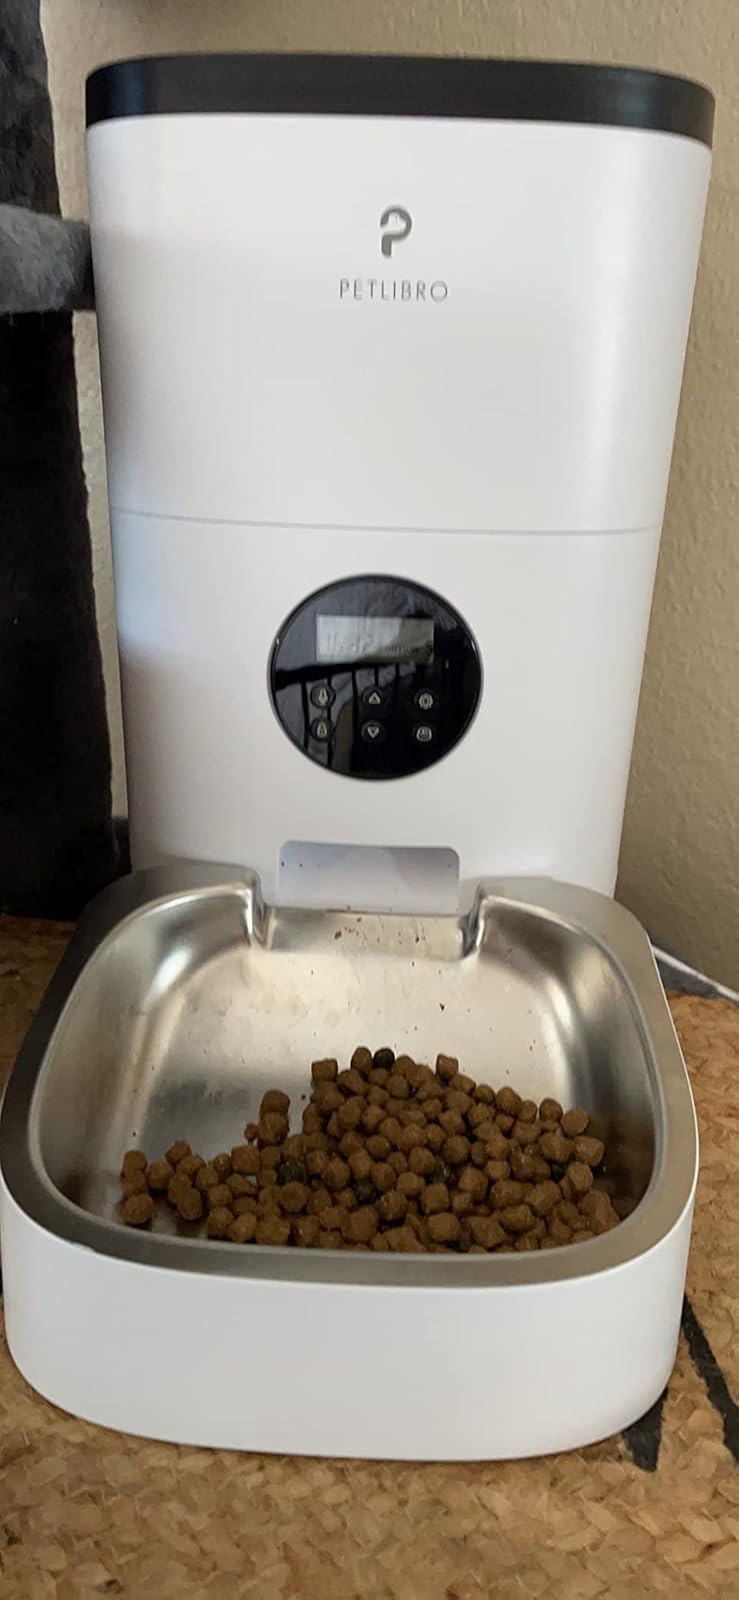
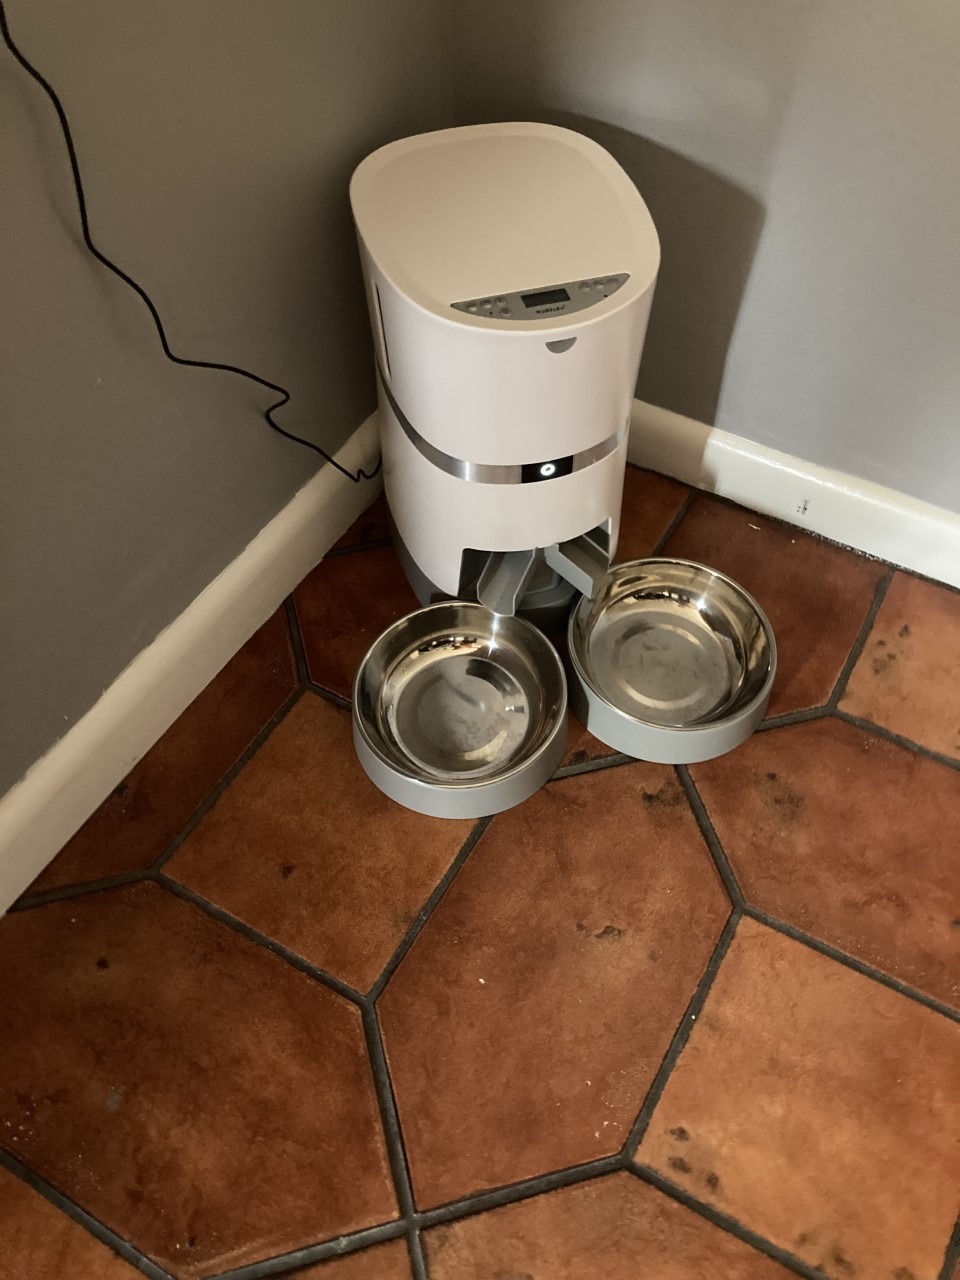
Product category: items_feeder
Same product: no